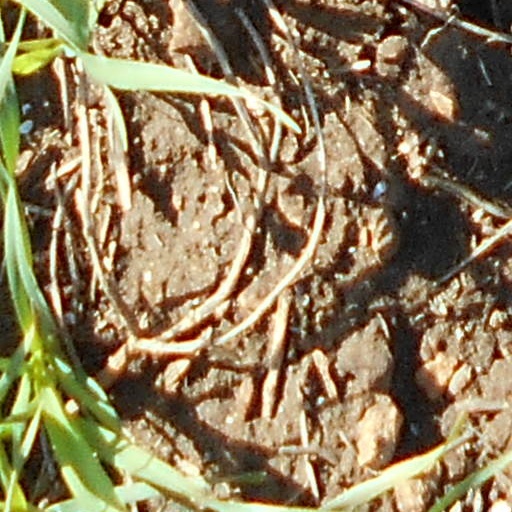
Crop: wheat